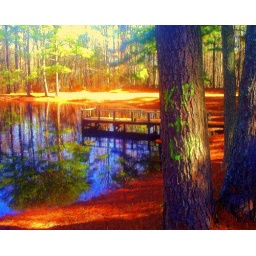
notice keiths words of love to me he painted on the tree in mojo green